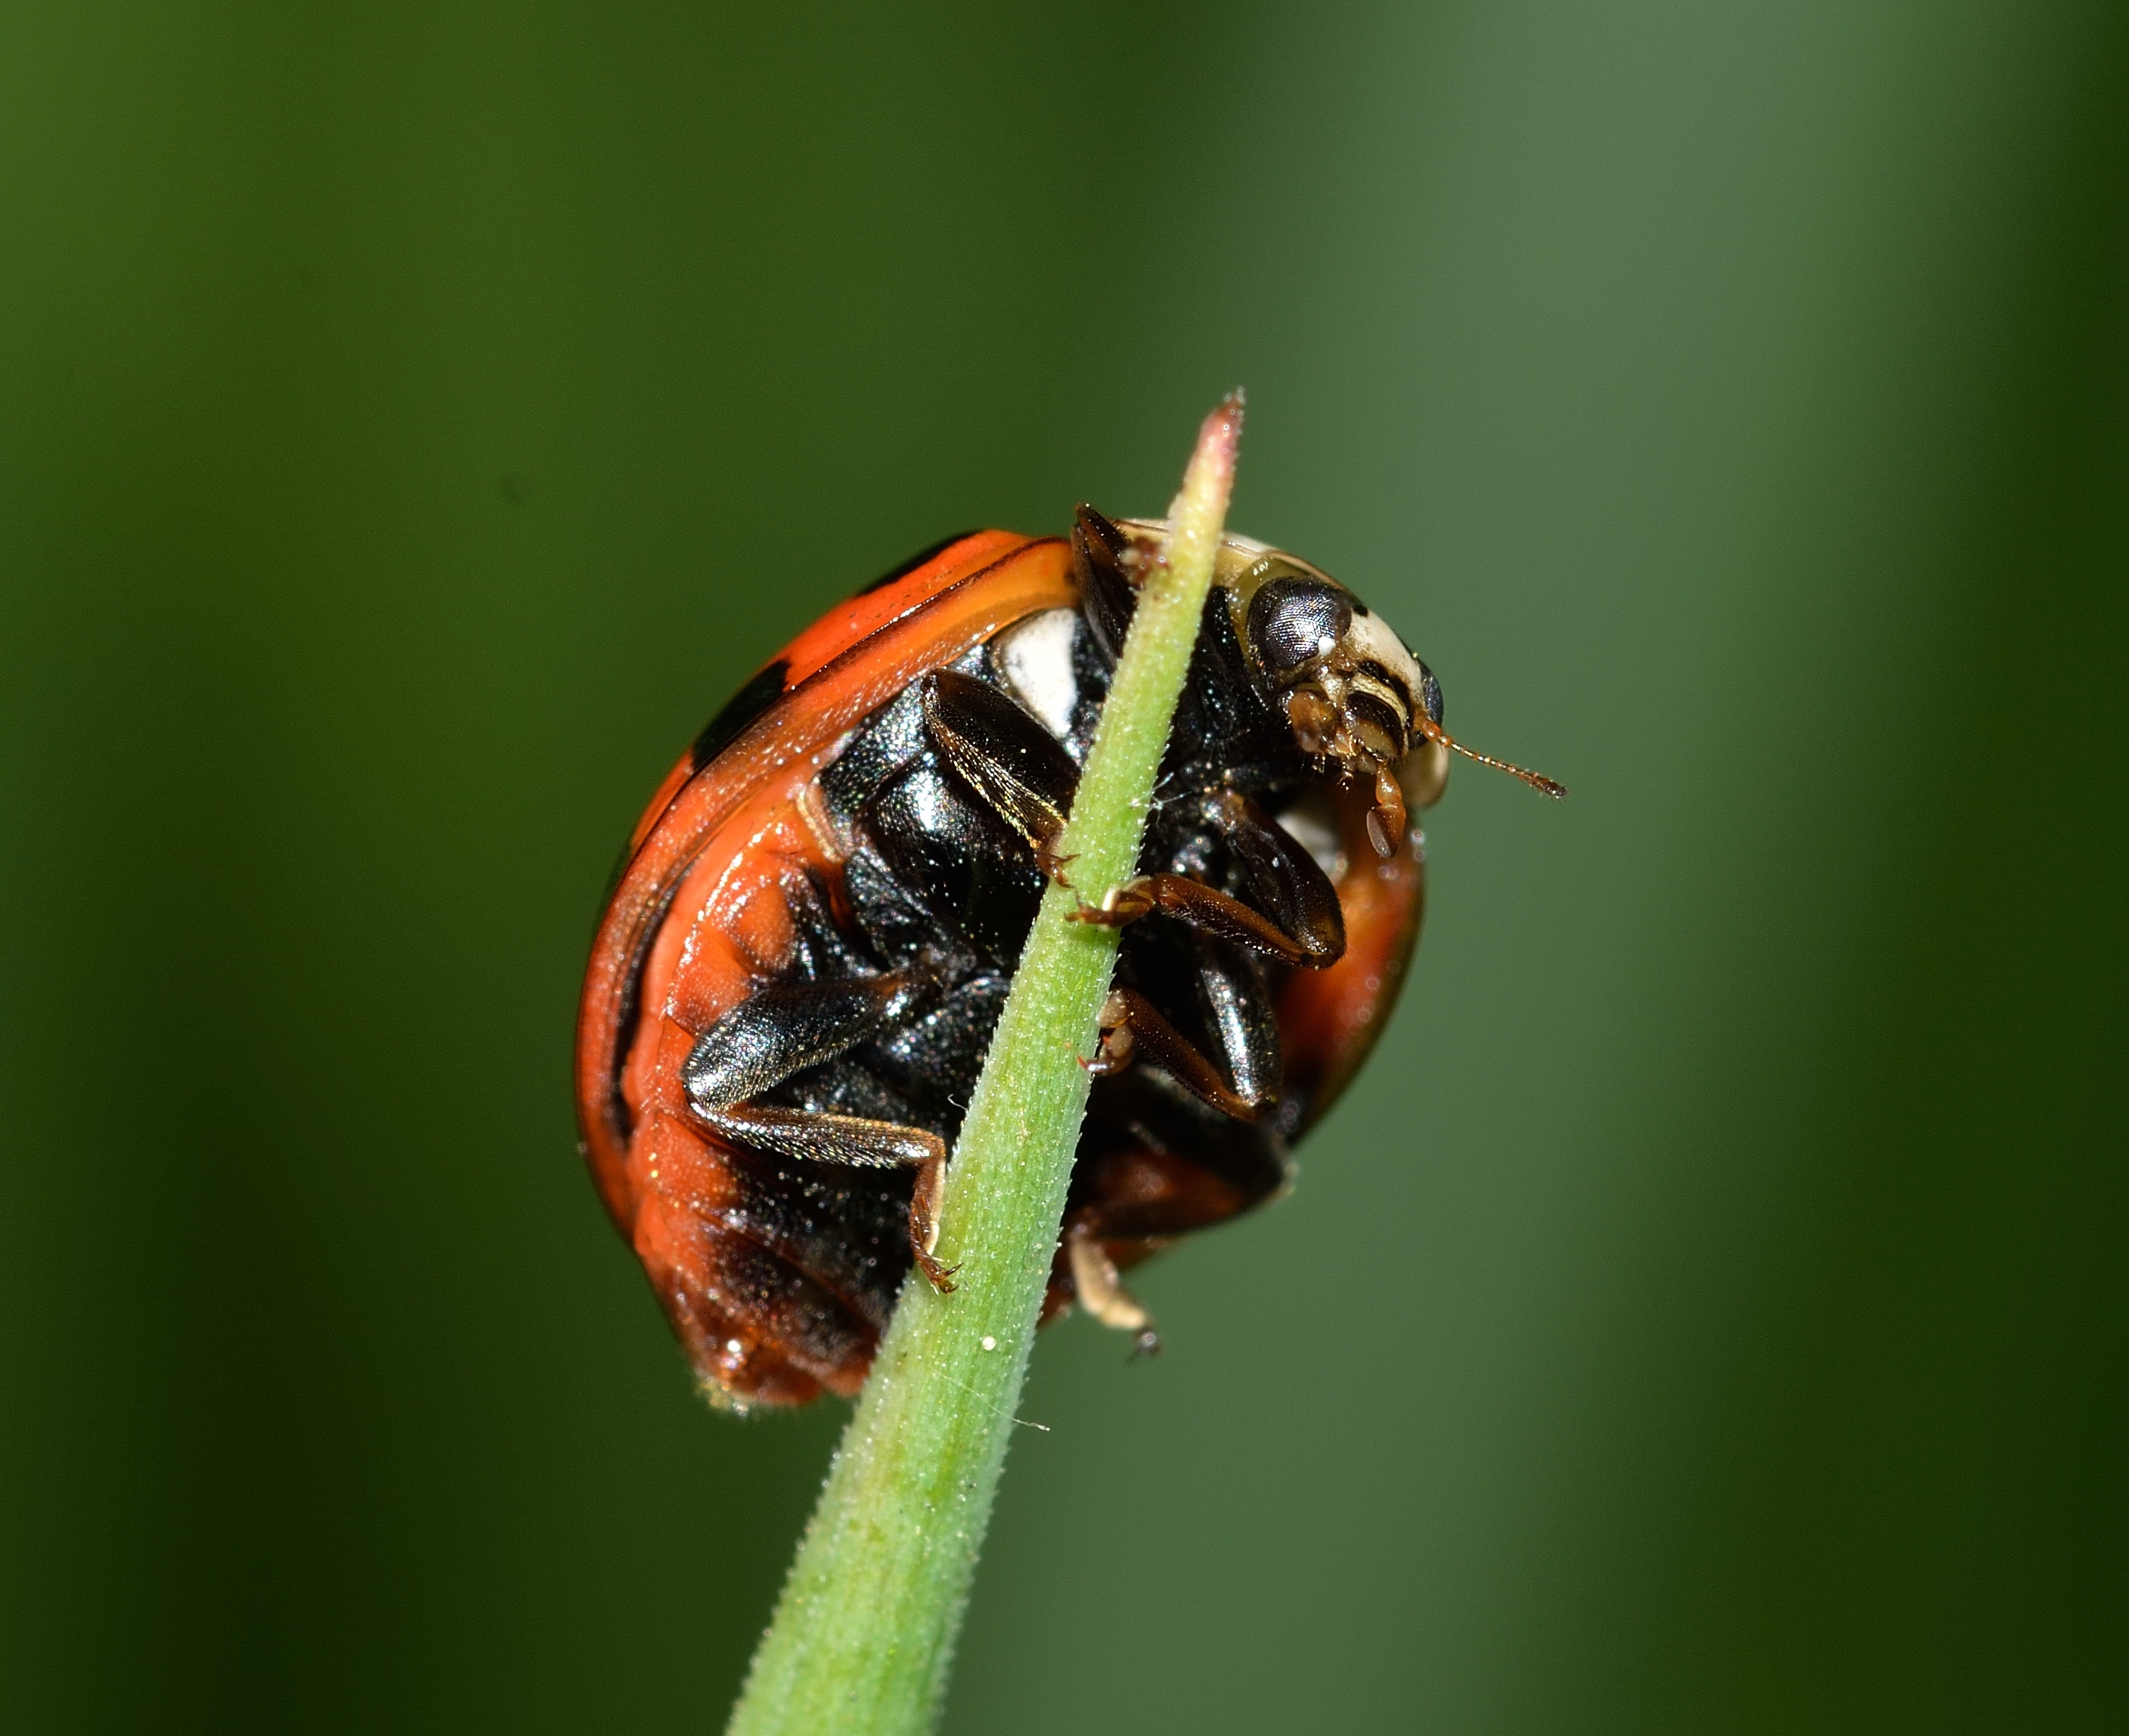
nature, photography, flower, insect, ladybug, fauna, invertebrate, close up, insects, nectar, macro photography, arthropod, beetles, leaf beetle, plant stem